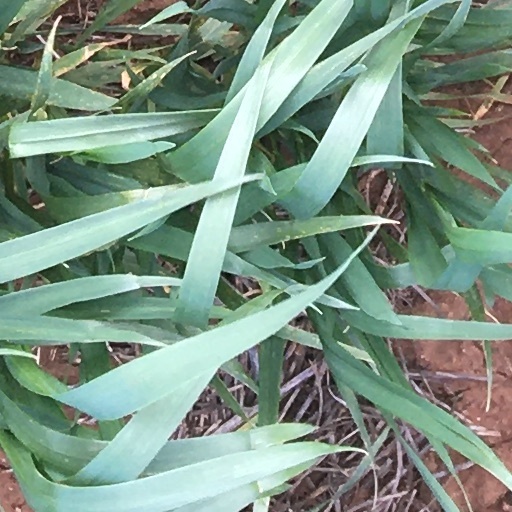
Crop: wheat